140th Infantry Regiment (United States)

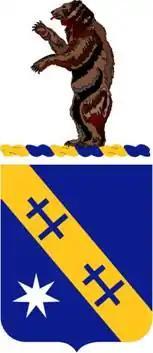
Coat of arms

The 140th Infantry Regiment (also known as the "Sixth Missouri") was an infantry formation of the Missouri National Guard.